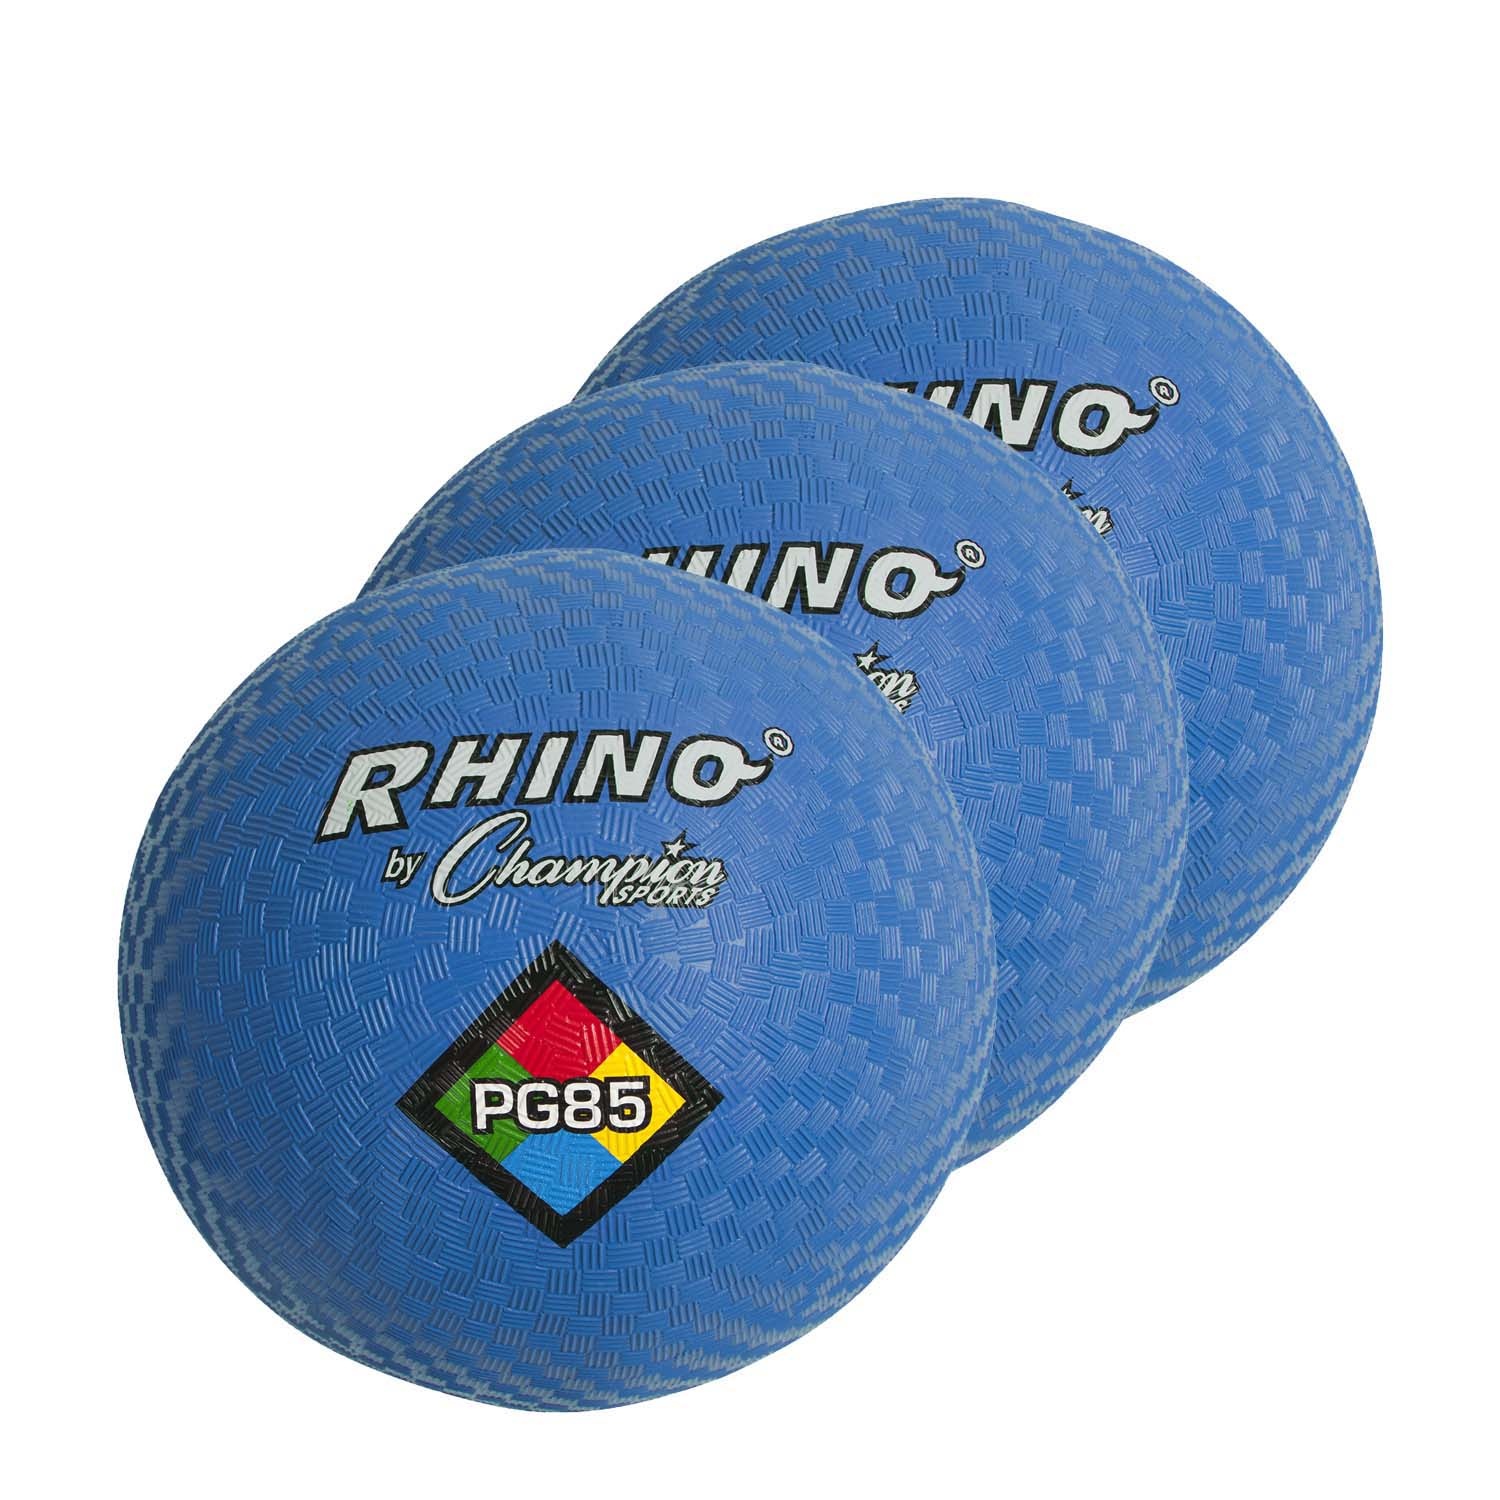
Playground Ball, 8-1/2", Blue, Pack of 3
The Champion Sports Playground Ball can be used for so much more than kickball! These high bouncing 2-ply balls are nylon wound and feature an easy grip textured surface. This durable 8.5" blue playground ball is always a popular choice! Sold as a pack of 3 balls. Key Features : i : Nylon wound 2-Ply playground kickball ii : Can be used for kickball and a variety of playground games iii : Royal Blue iv : Pack of 3
Brand: Champion Sports
Category: Sporting Goods > Outdoor Recreation > Boating & Water Sports > Swimming > Kickboards